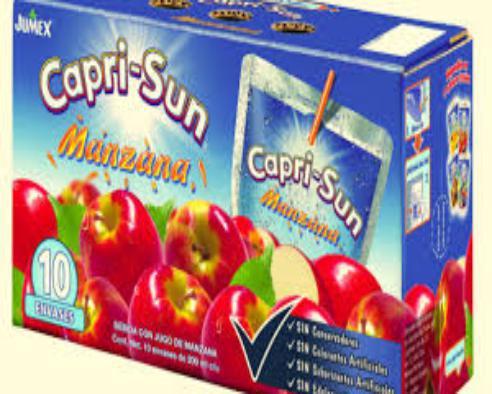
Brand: Capri Sun
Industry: Food